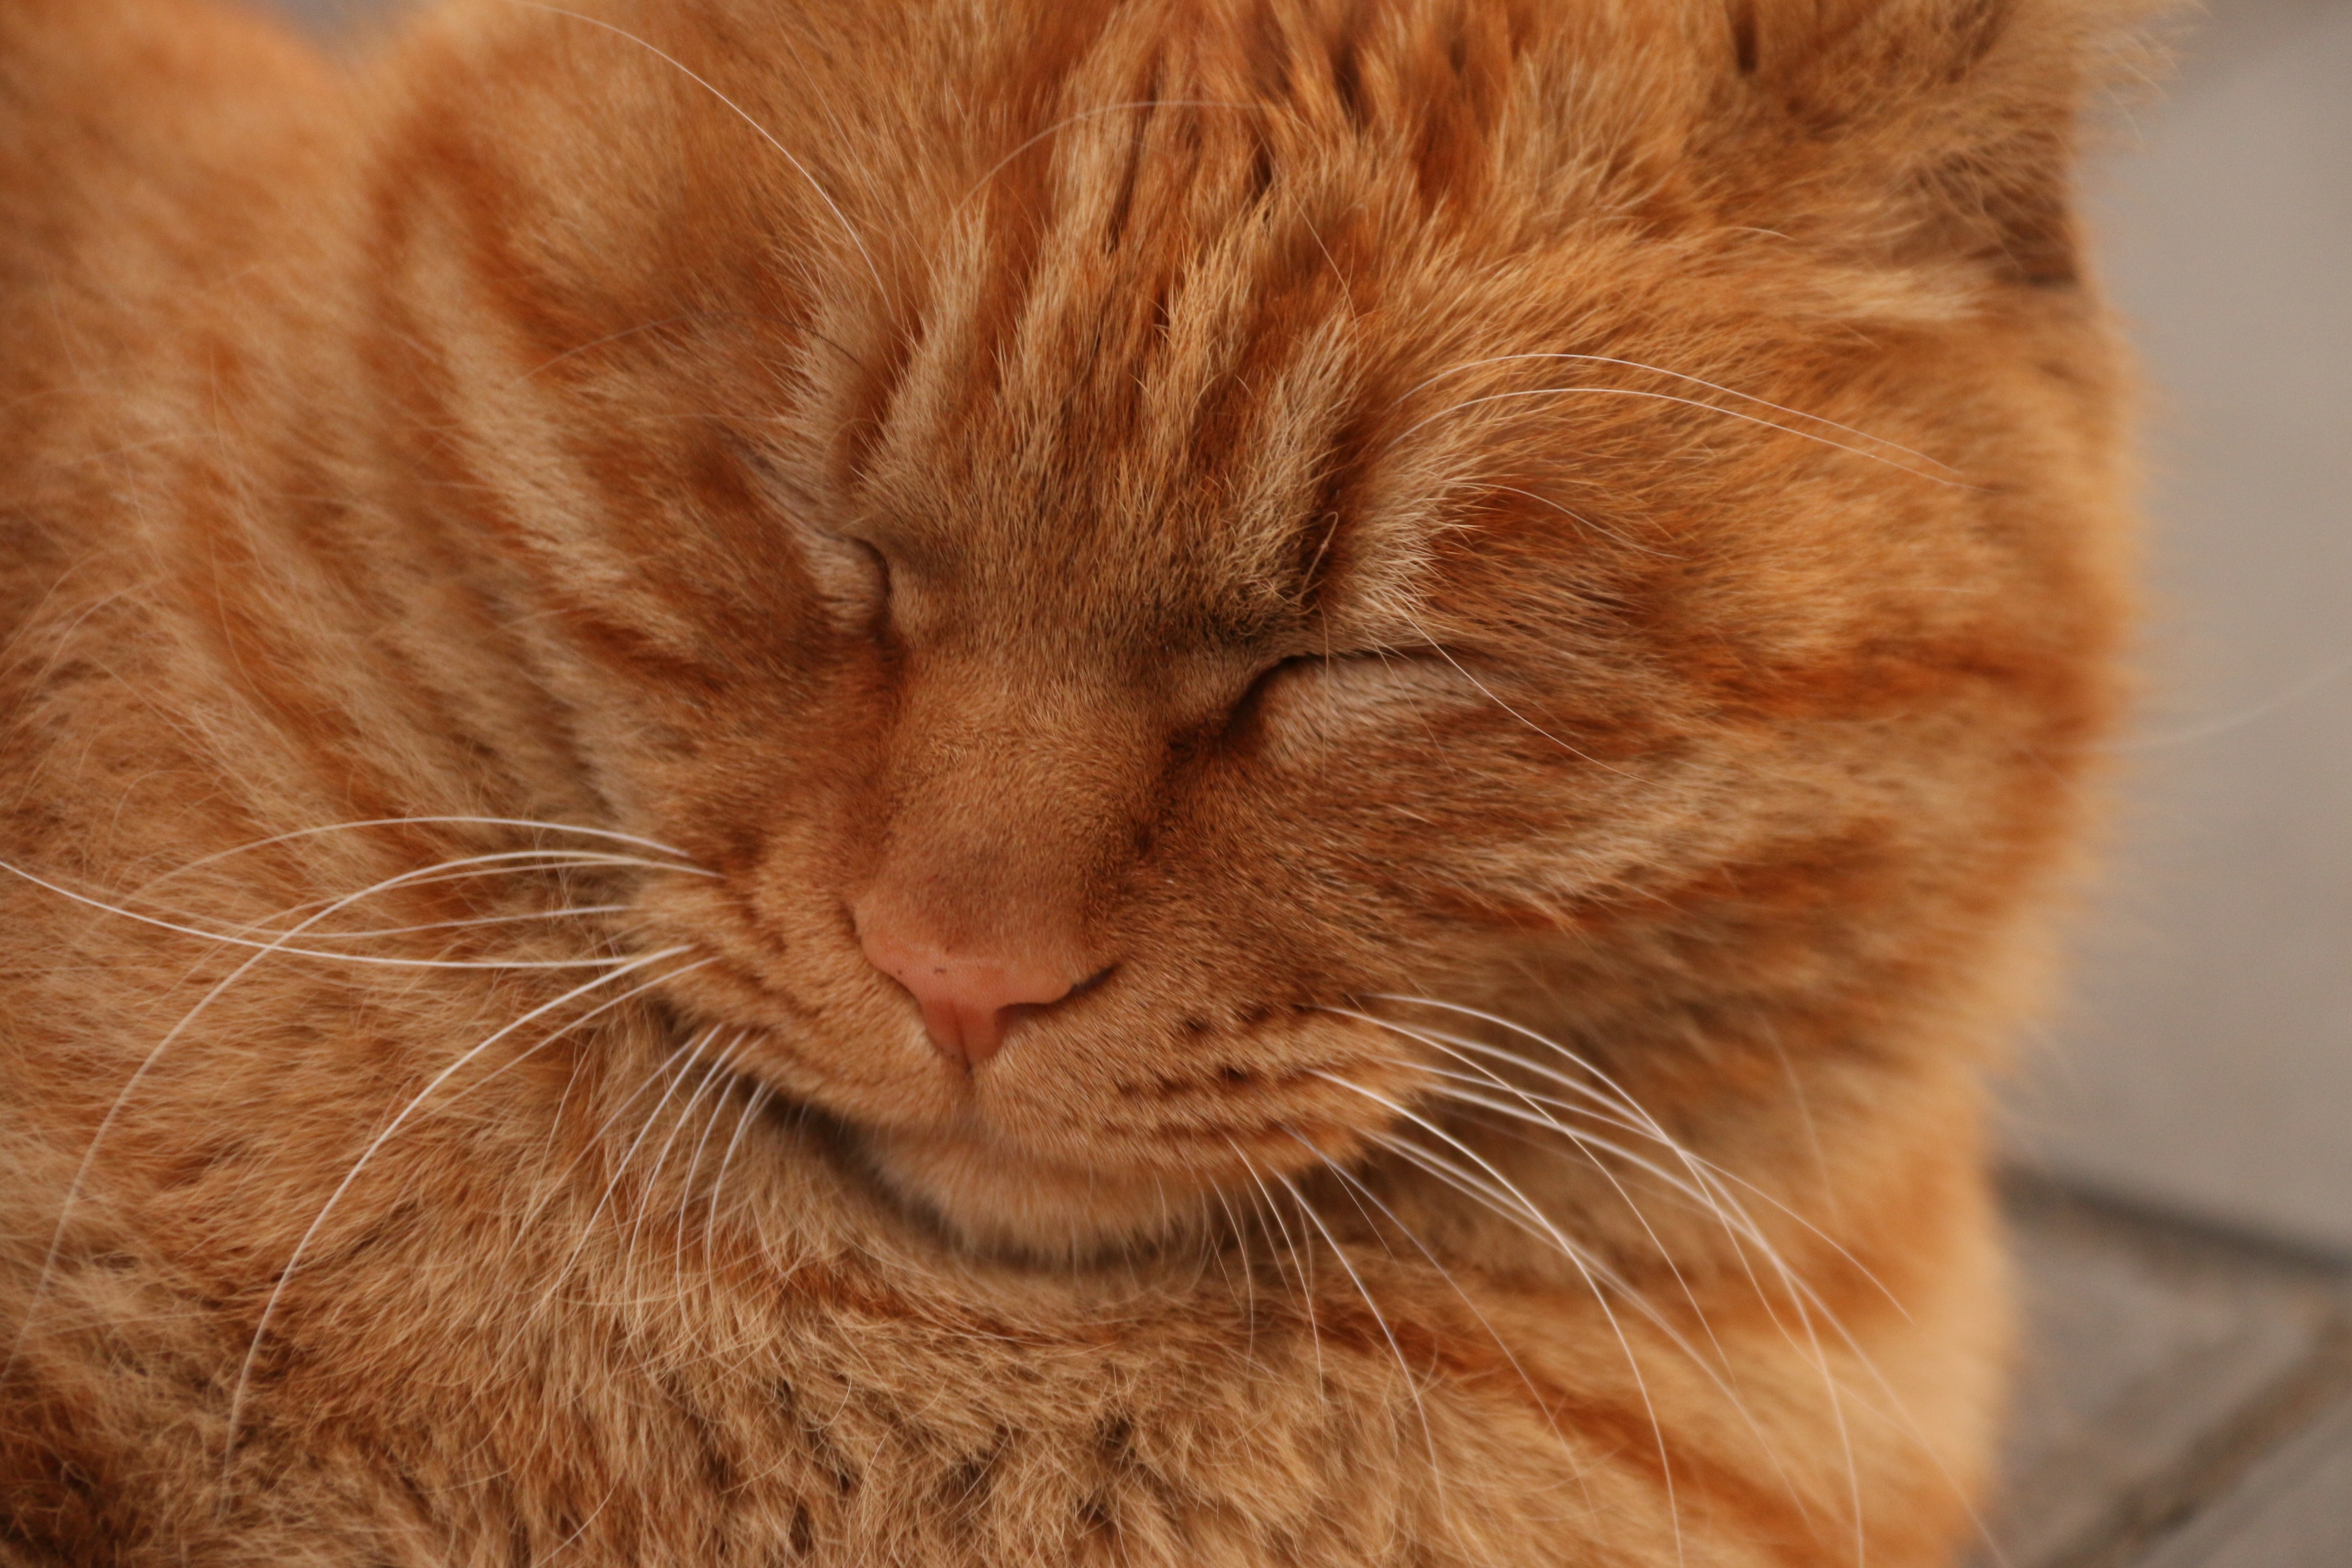
animal, cat, mammal, fauna, close up, pets, nose, whiskers, sleep, snout, skin, vertebrate, tabby cat, small to medium sized cats, cat like mammal, carnivoran